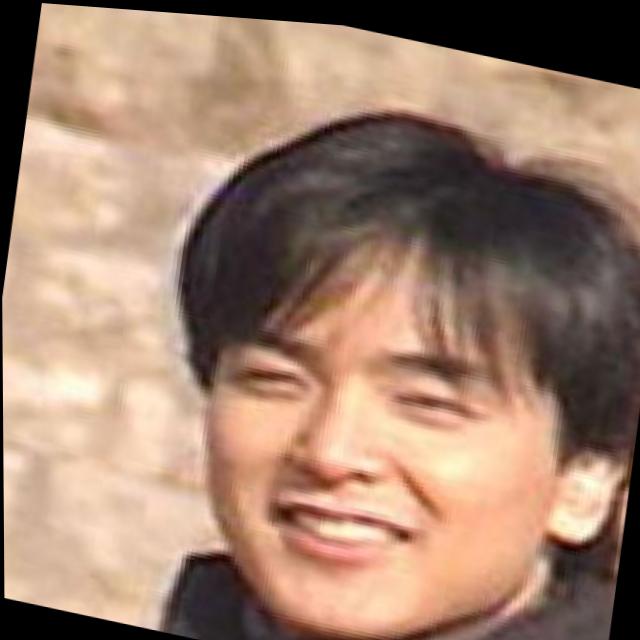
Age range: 21-44